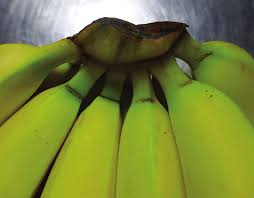
Label: Banana